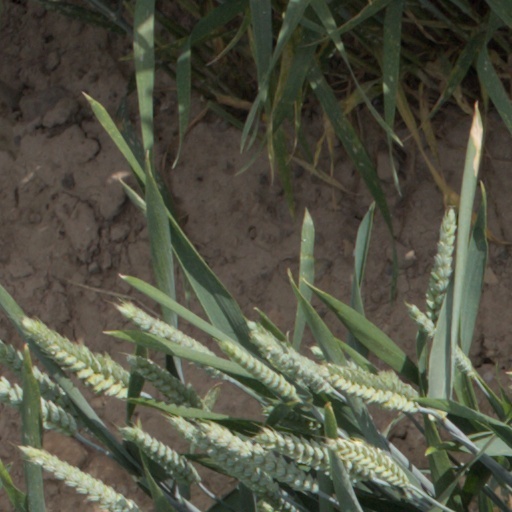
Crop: wheat